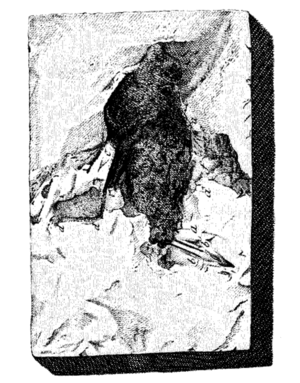
«
Un ornitholithe est un débris de fossile d'oiseau.
Palaegithalus cuvieri, initialement décrit sous le nom de Sitta cuvieri et parfois désigné sous le nom de « Bergeronnette de Cuvier », est une espèce éteinte d'oiseaux datant de l'Éocène supérieur, soit d'environ 34 à 37 millions d'années. Ce petit oiseau aux longues pattes est formellement décrit par Paul Gervais en 1852, à partir d'un « ornitholithe » trouvé en 1781 dans les carrières de Montmartre et précédemment étudié par Robert de Lamanon, Alberto Fortis et Georges Cuvier, l'épithète spécifique étant dédiée à ce dernier.